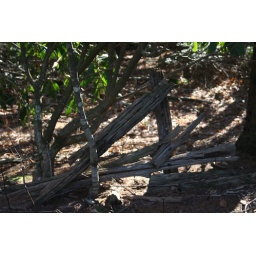
clarence newton road - near blowing rock - january 1 2009